Gladys Egan

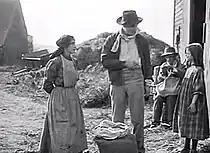
Biograph release "A Corner in Wheat" (1909) with actors (from left) Linda Arvidson, James Kirkwood, W. Chrystie Miller (rear), and Egan

Despite any issues regarding the identity of Egan's first film, her initial work for Biograph must have impressed Griffith because he cast her in dozens of productions over the next five years, mostly in melodramas. A few examples of Egan's films are "Behind the Scenes" (1908), "Romance of a Jewess" (1908), "After Many Years" (1908), "The Lonely Villa "(1909), "The Country Doctor" (1909), "The Seventh Day" (1909), "The Rocky Road" (1910), "The Broken Doll" (1910), "His Trust Fulfilled " (1911), "Conscience" (1911), "A Child's Remorse" (1912), "The Painted Lady" (1912), "Fate" (1913), and "Red and Pete, Partners" (1913). By the end of 1913, she had performed in at least 100 Biograph releases working for Griffith as well as for some of the company's other rising directors such as Herbert Brenon, Frank Powell, Anthony O'Sullivan, Edward Dillon, and Mack Sennett.